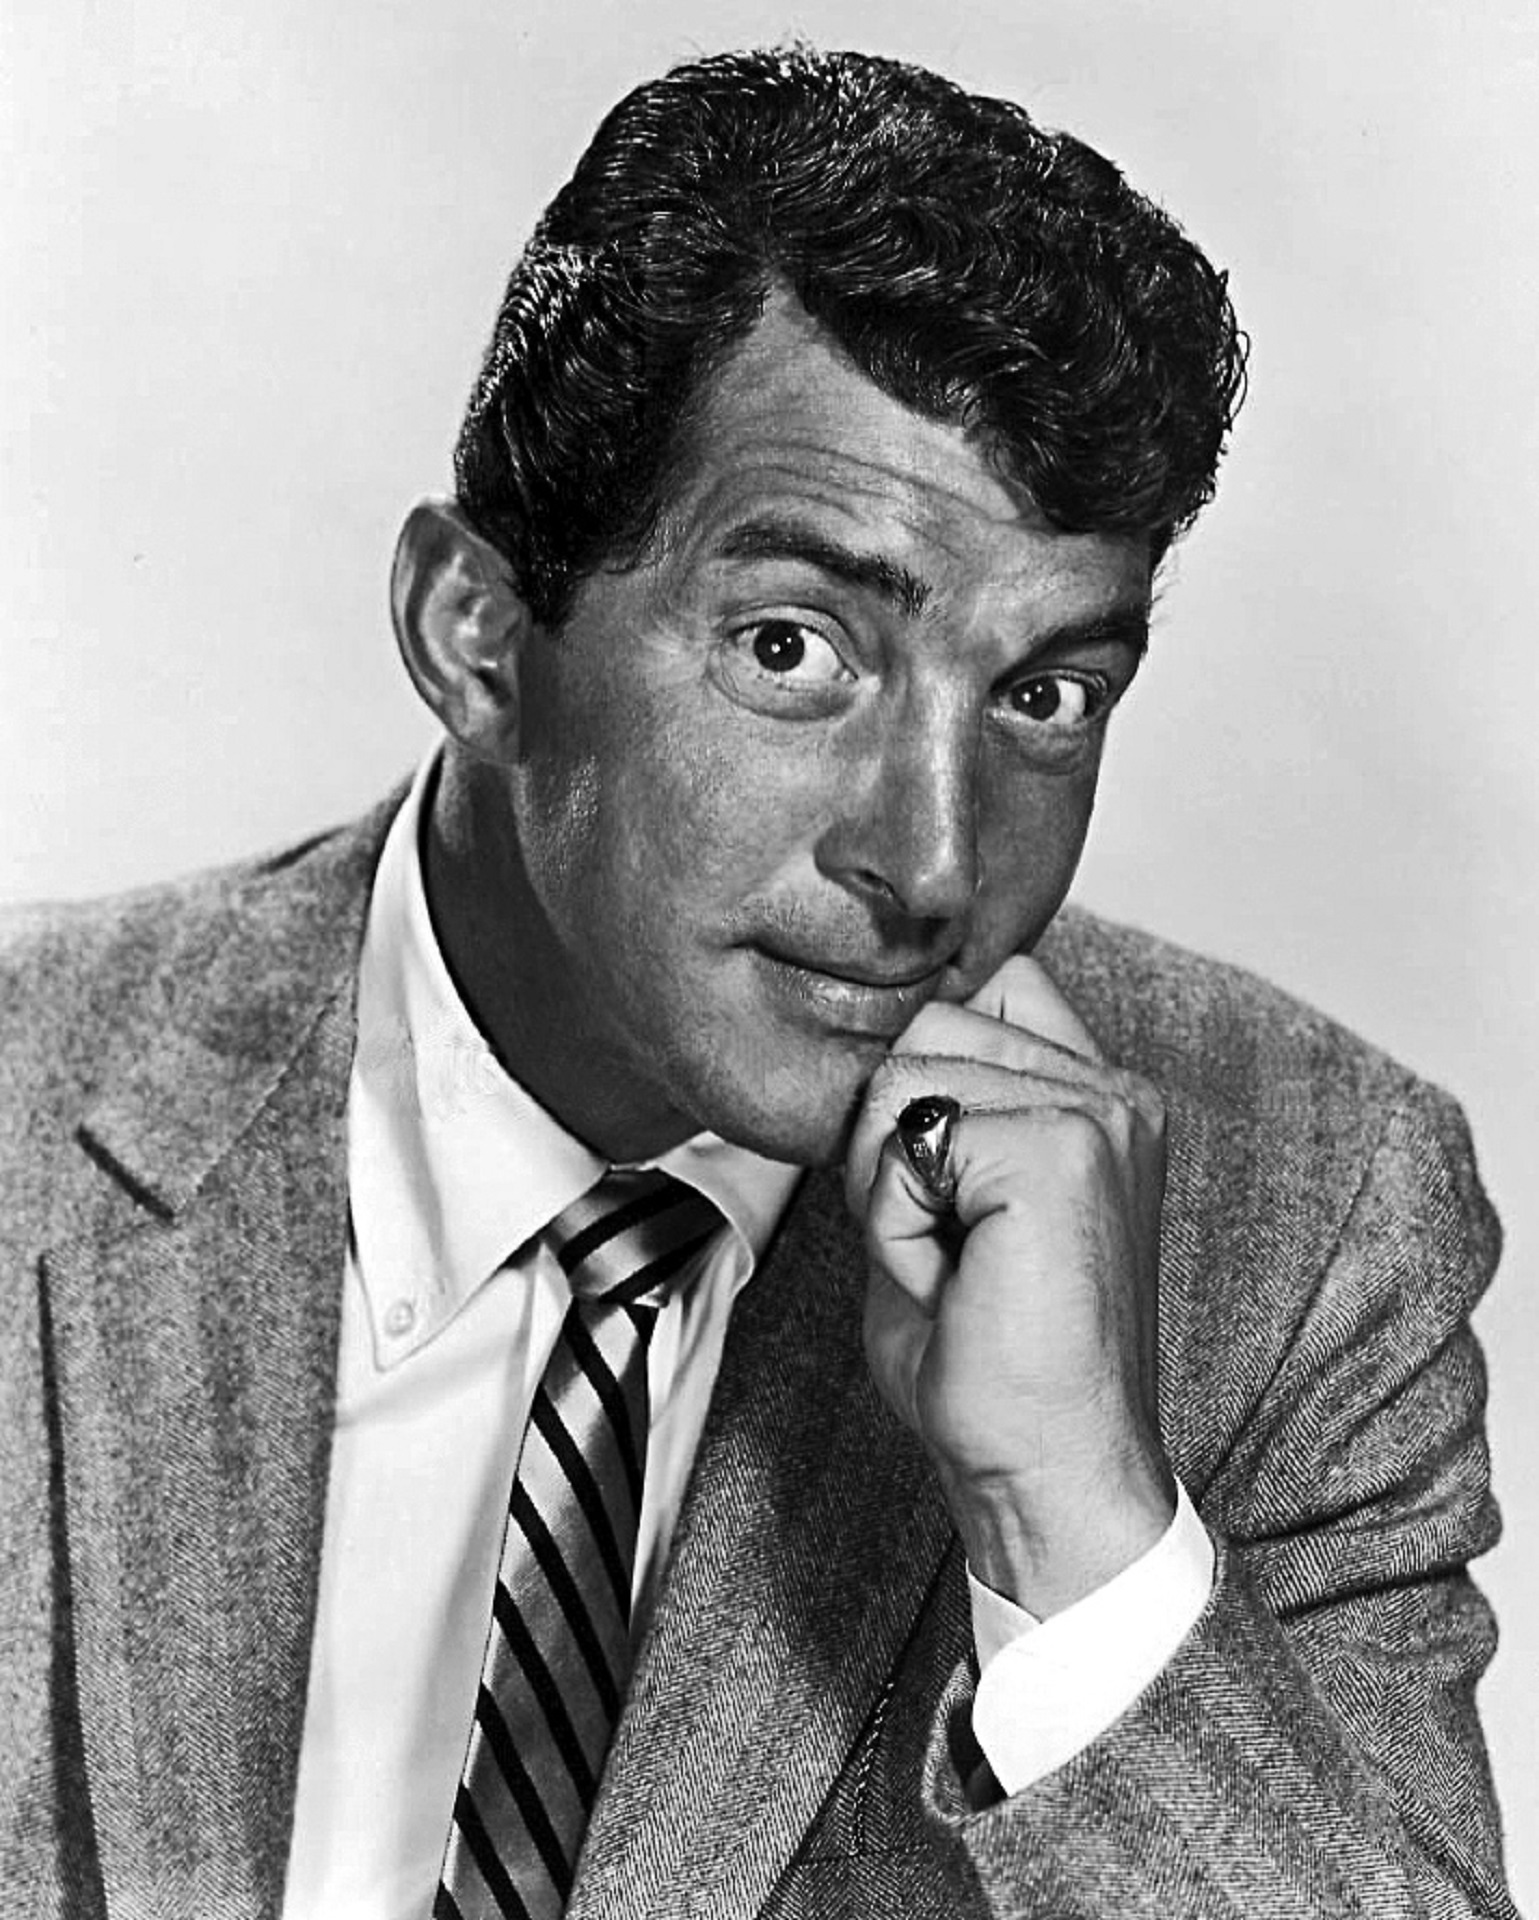
man, person, black and white, vintage, retro, star, male, hollywood, singer, portrait, television, tv, profession, monochrome, gentleman, series, cinema, icon, films, actor, movies, talent, producer, comedian, monochrome photography, motion pictures, versatile, productive